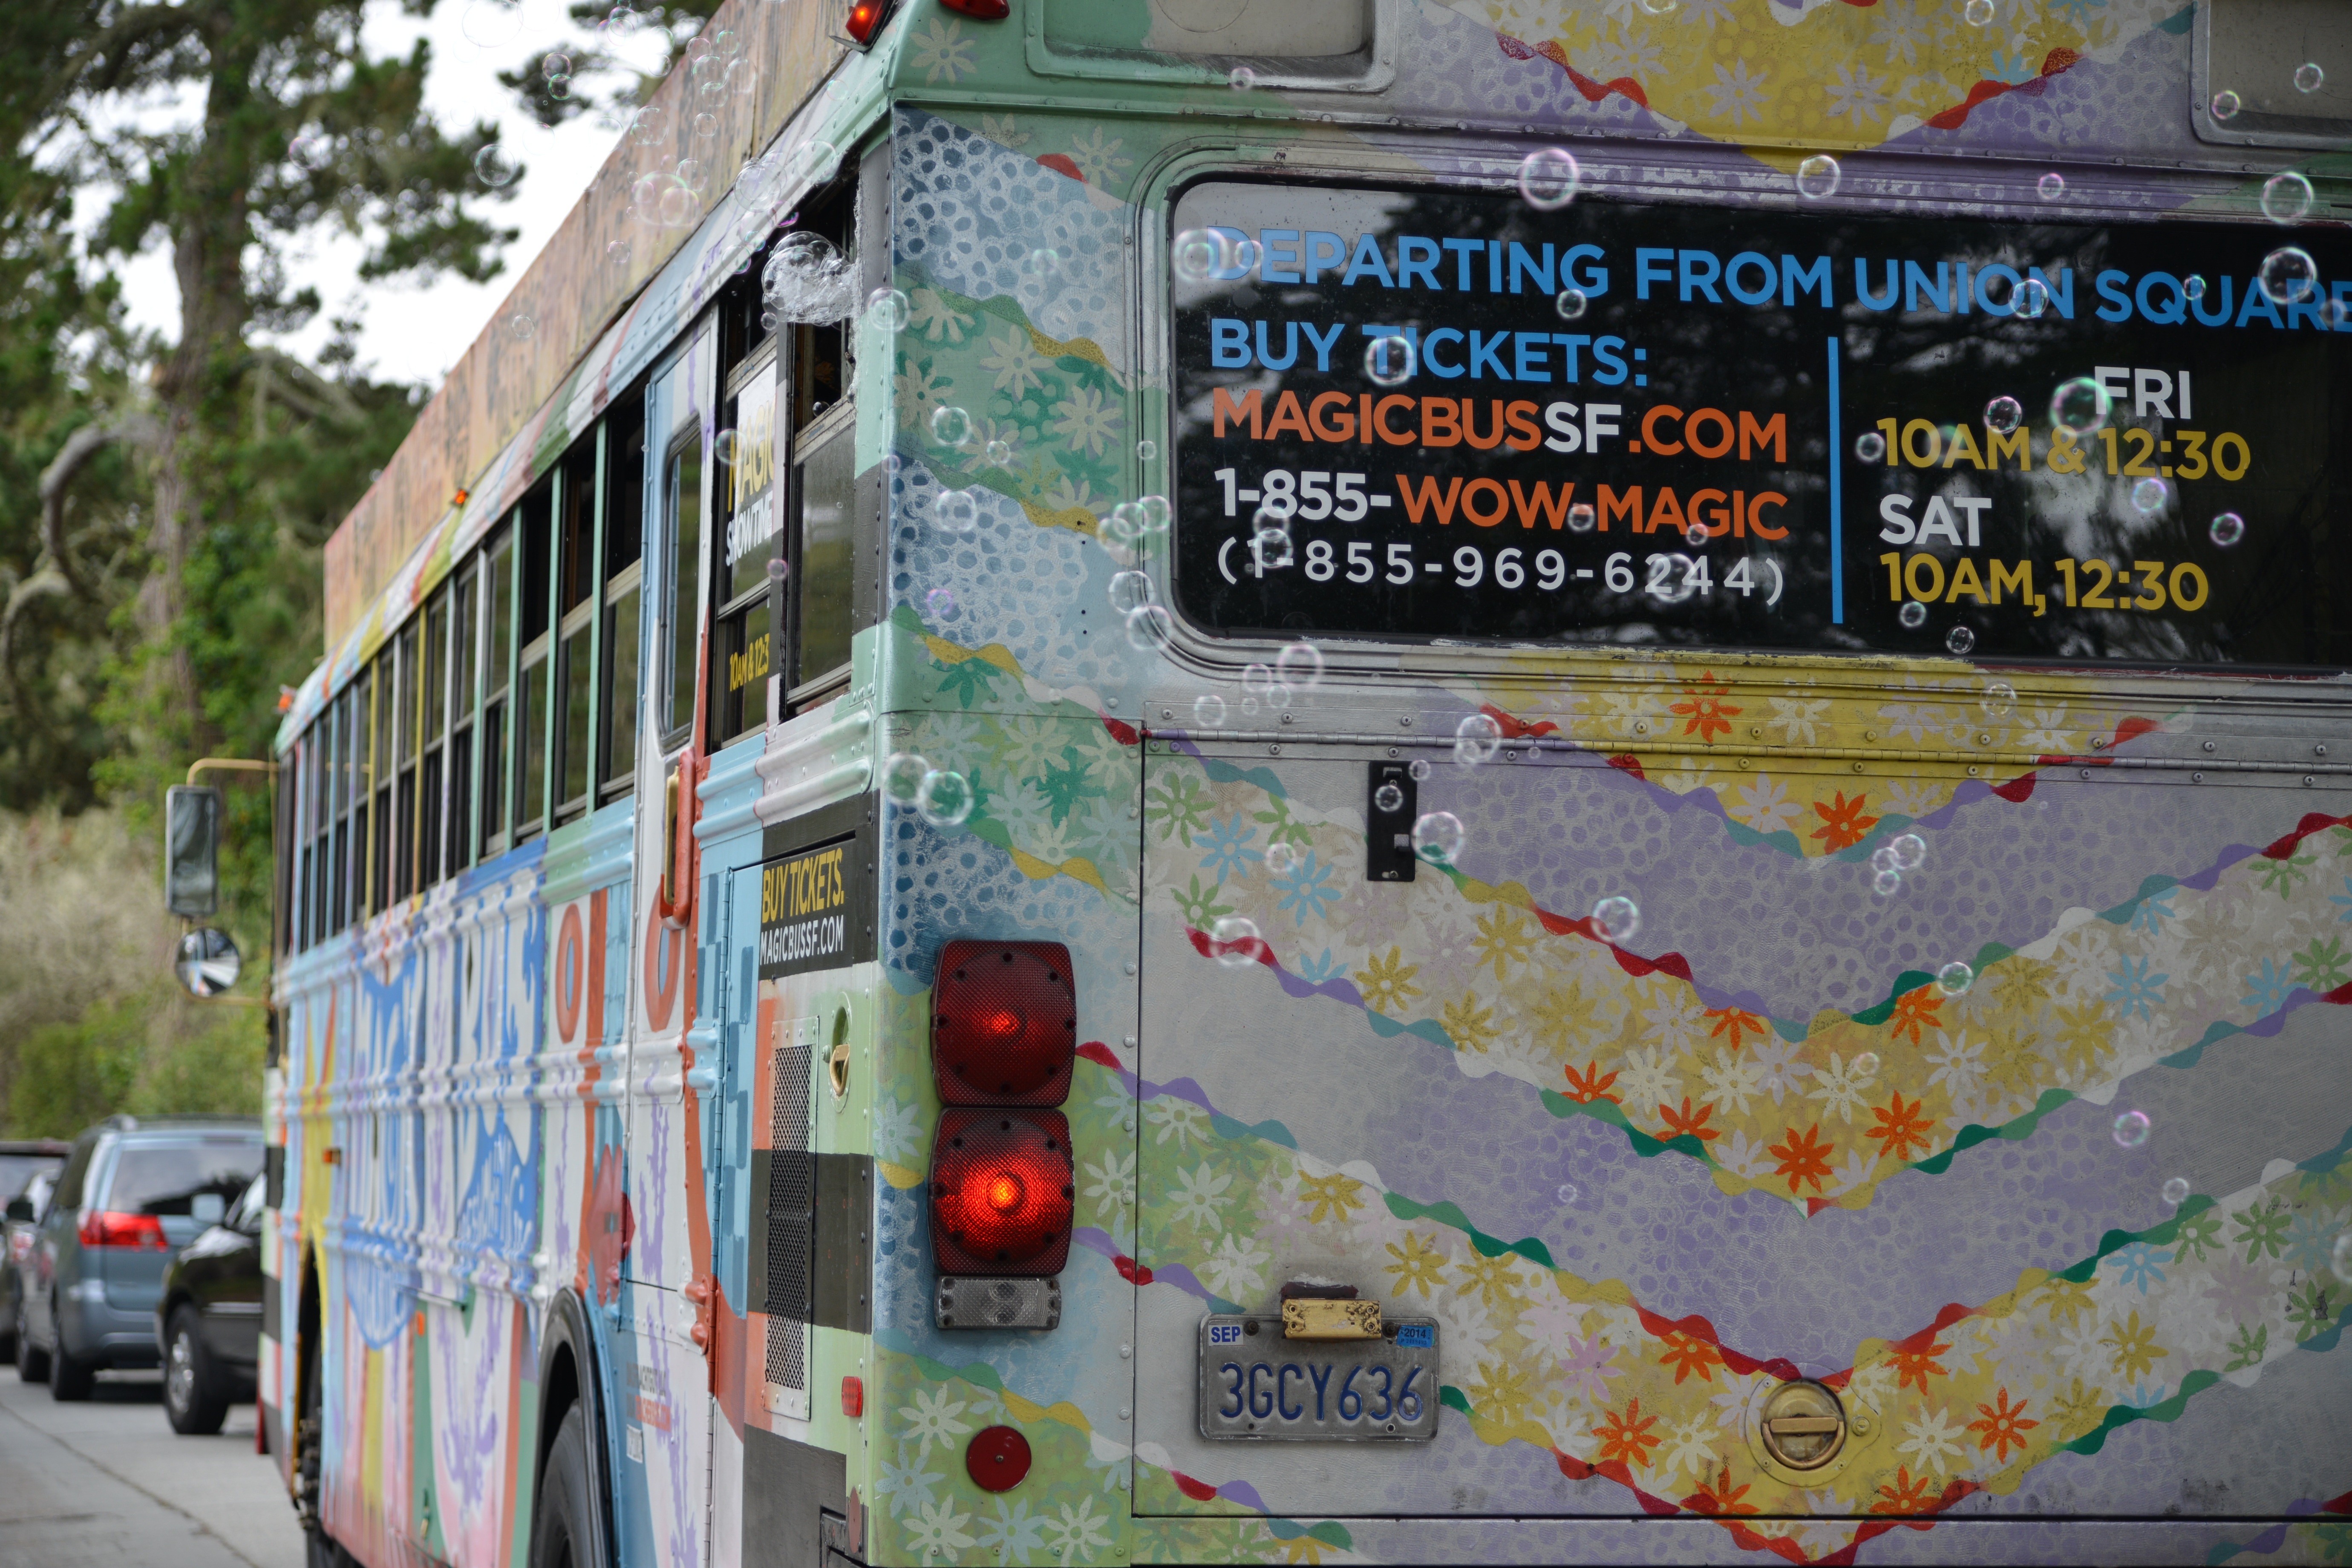
san francisco, transport, vehicle, color, tourism, public transport, bus, art, hippie, soap bubbles